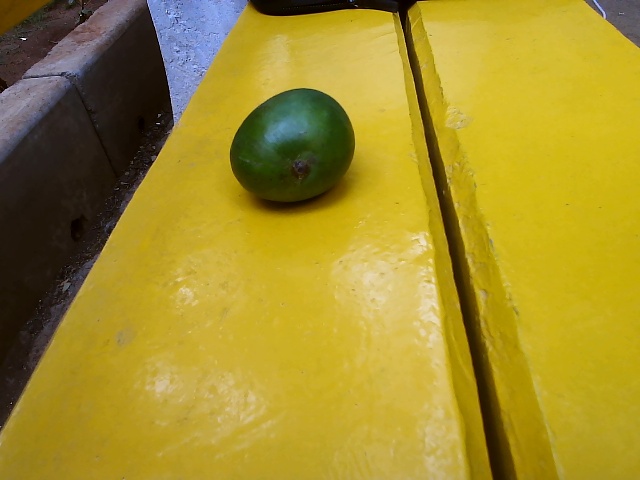
Label: Raw_Mango